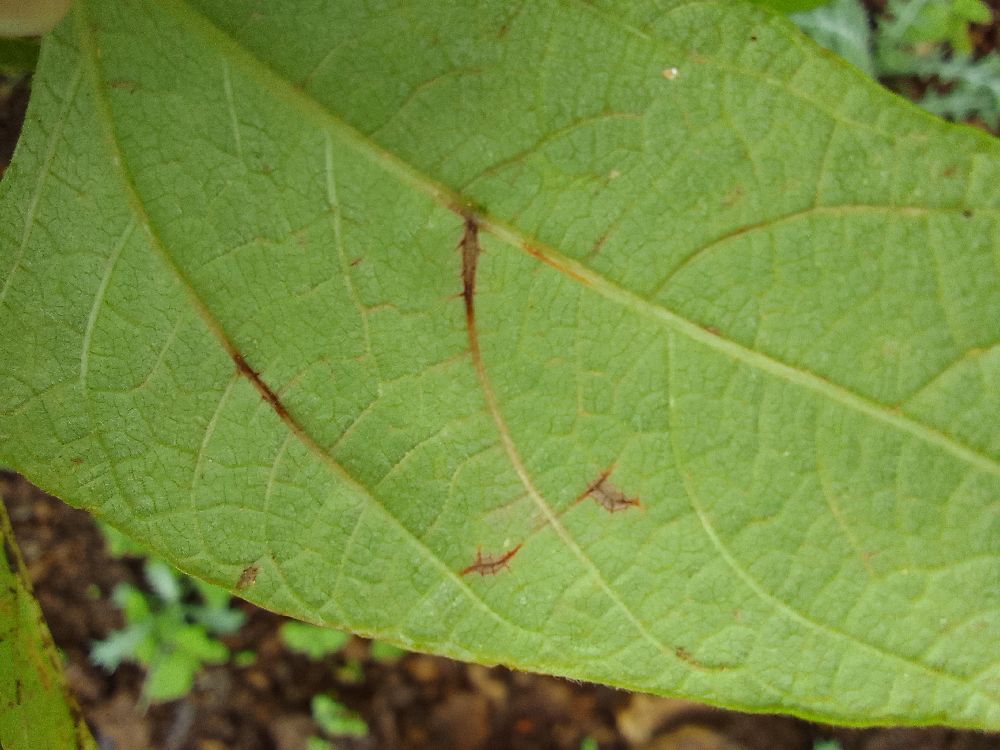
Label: anthracnose